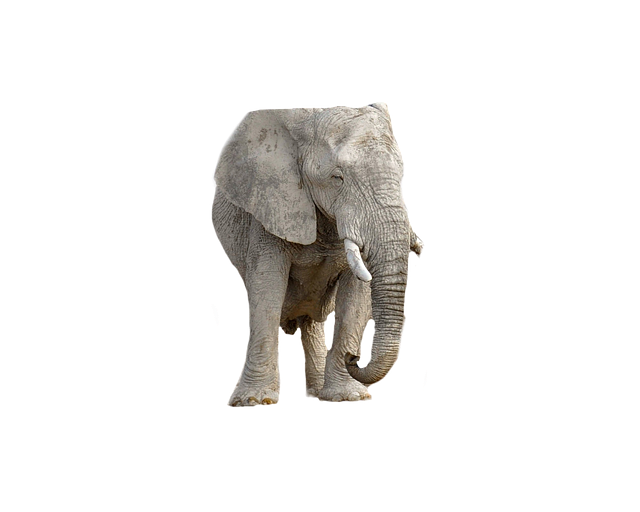
Label: elefante